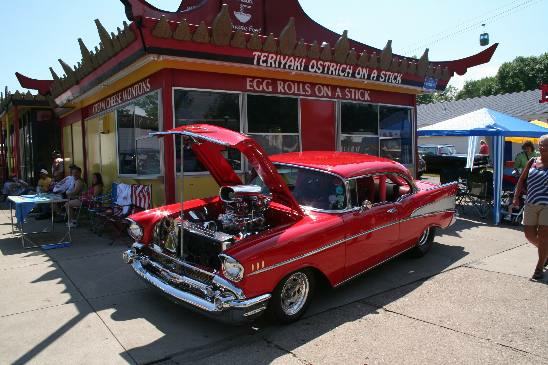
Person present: No